The Orators

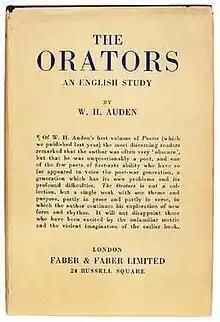
First edition

The Orators: An English Study is a long poem in prose and verse written by W. H. Auden, first published in 1932. It is regarded as a major contribution to modernist poetry in English.